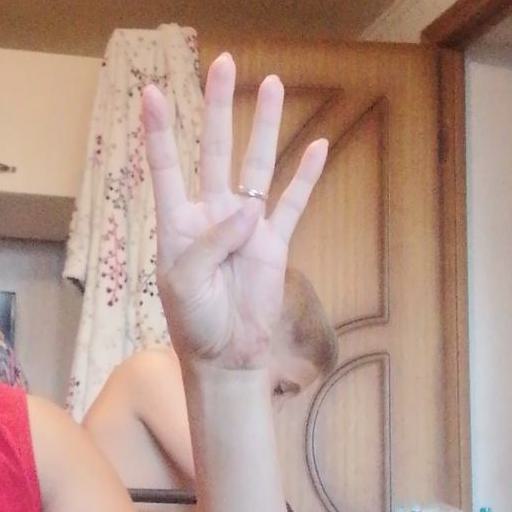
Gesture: four